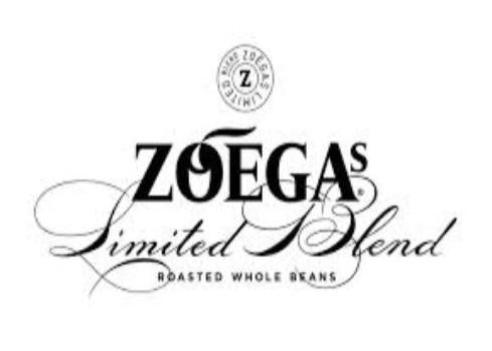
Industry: Food